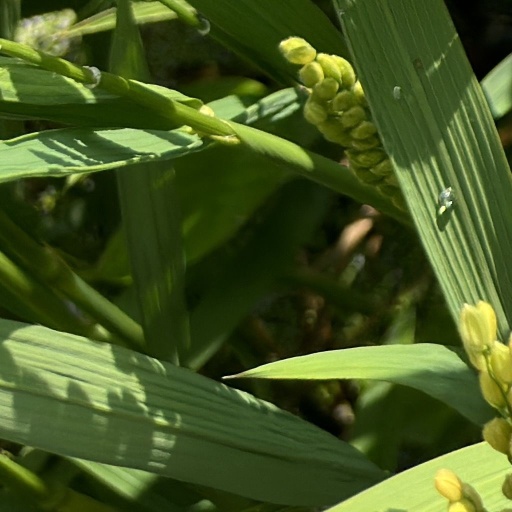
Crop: rice